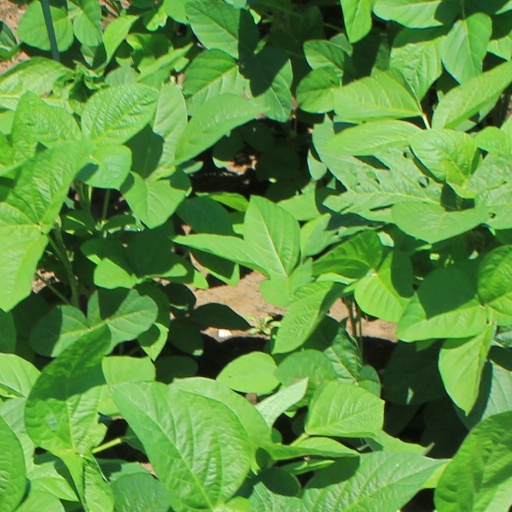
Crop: soybean